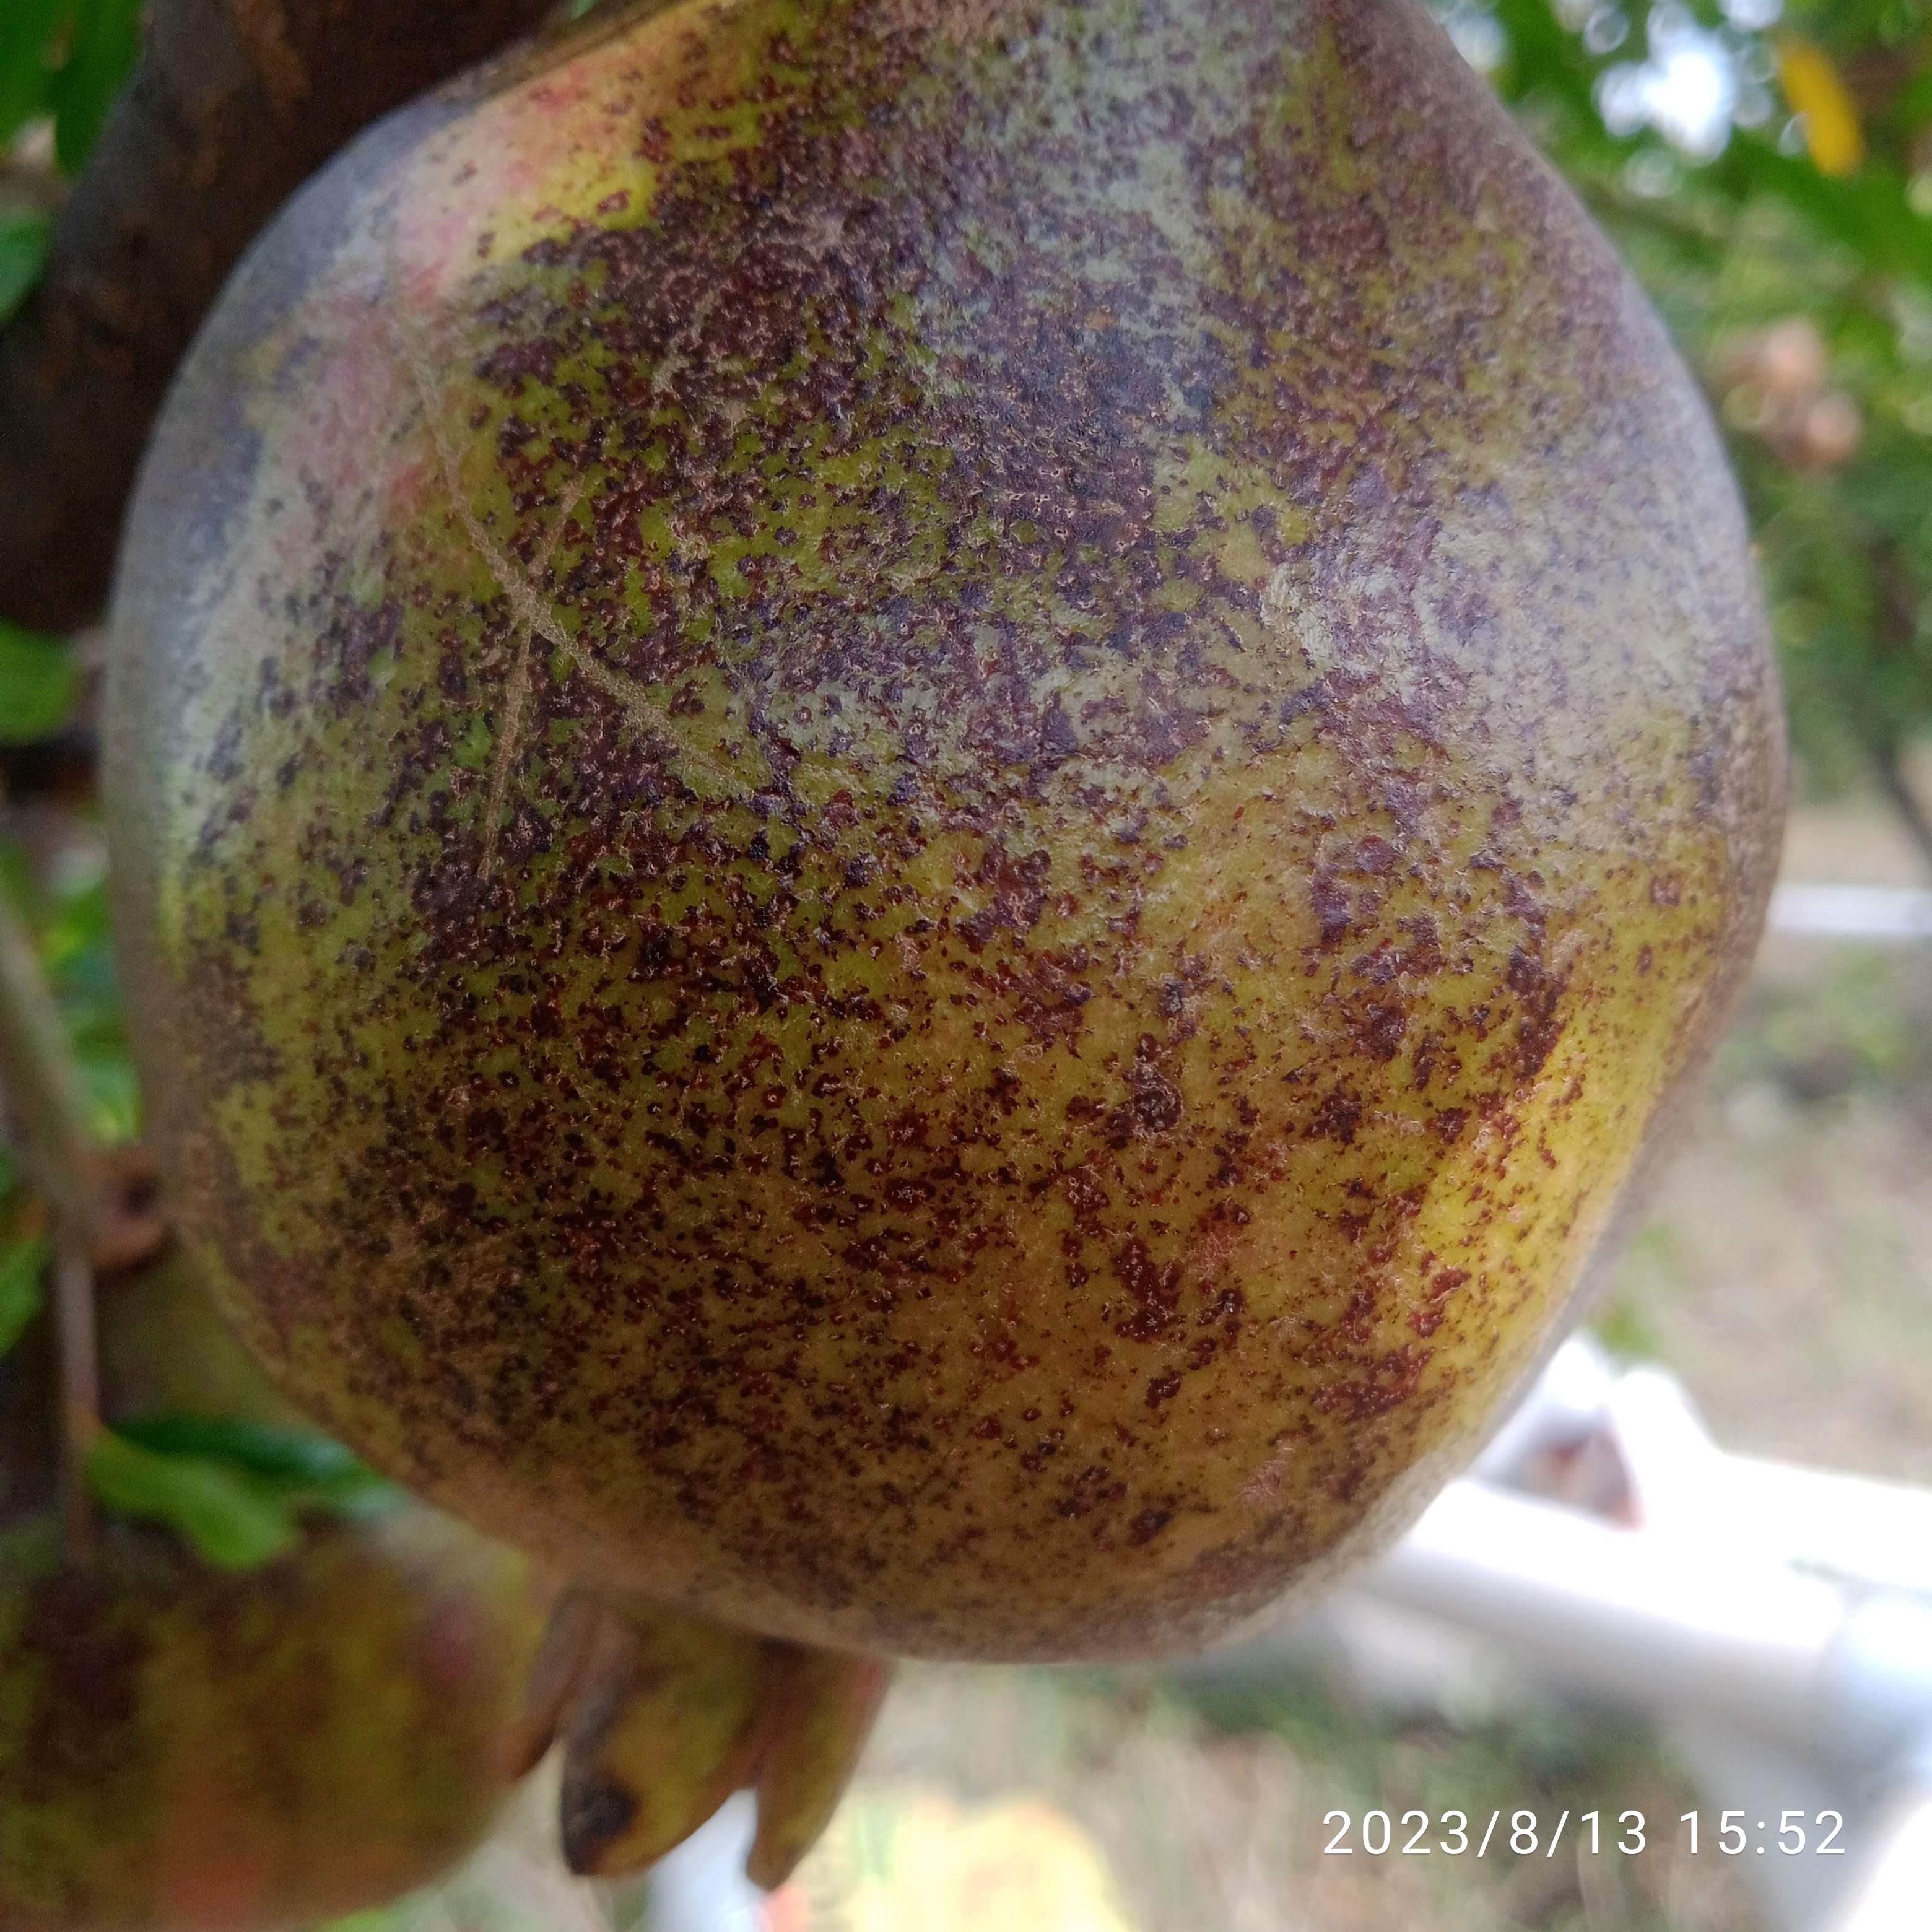
Label: Cercospora